Sir George Beaumont, 7th Baronet

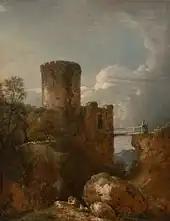
"Conway Castle" (Beaumont, 1809)

The Beaumonts went on frequent sketching tours of the Lake District and of North Wales, necessitated by Sir George's having caught a fever during his Grand Tour. For their Welsh excursions they rented Benarth, a house near Conwy, where they were visited by Uvedale Price among others. Price had a great influence on Beaumont's taste, awakening his interest in the Picturesque movement and in Flemish and Dutch painting and landscaping the grounds at Coleorton Hall, Beaumont's country house in Leicestershire. Coleorton was later to become Beaumont's main place of residence, and was rebuilt to a design by George Dance the Younger from 1804 to 1808. A friend of the Lake Poets, with whom he considered himself a kindred spirit, Beaumont lent out the farm of the estate to William Wordsworth and his family in the winter of 1806. They were briefly joined there by Samuel Taylor Coleridge, but Beaumont was unable to establish the same rapport with this poet as with Wordsworth, who proved a lifelong friend.